Filip Ivić

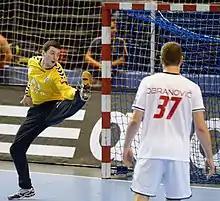
Ivić in 2015

Filip Ivic (born 30 August 1992) is a Croatian handball player who plays for RK Eurofarm Pelister.